Les Visiteurs

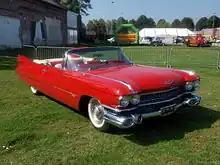
The Cadillac Series 62 car Jacquouille and Ginette ride in.

At dinner, while Godefroy recounts his old exploits, Jacquouille returns to the castle with Ginette at the wheel of a Cadillac, and announces to his master that he can stay here, because he has found